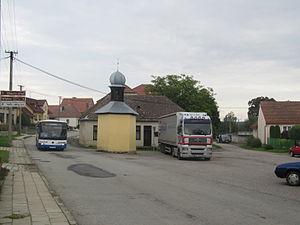
Hluboké est une commune du district de Třebíč, dans la région de Vysočina, en République tchèque. Sa population s'élevait à 205 habitants en 2019.